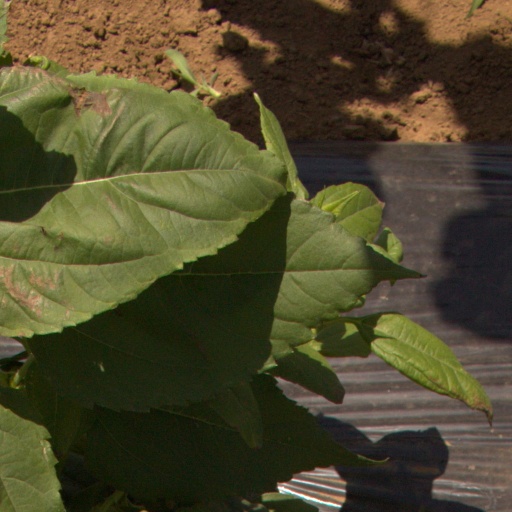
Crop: Jerusalem artichoke